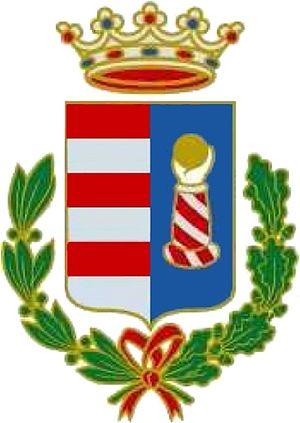
Crémone est une ville italienne d'environ 72 100 habitants, chef-lieu de la province de même nom en Lombardie, dans la région de la plaine du Pô, dans le nord de l'Italie.